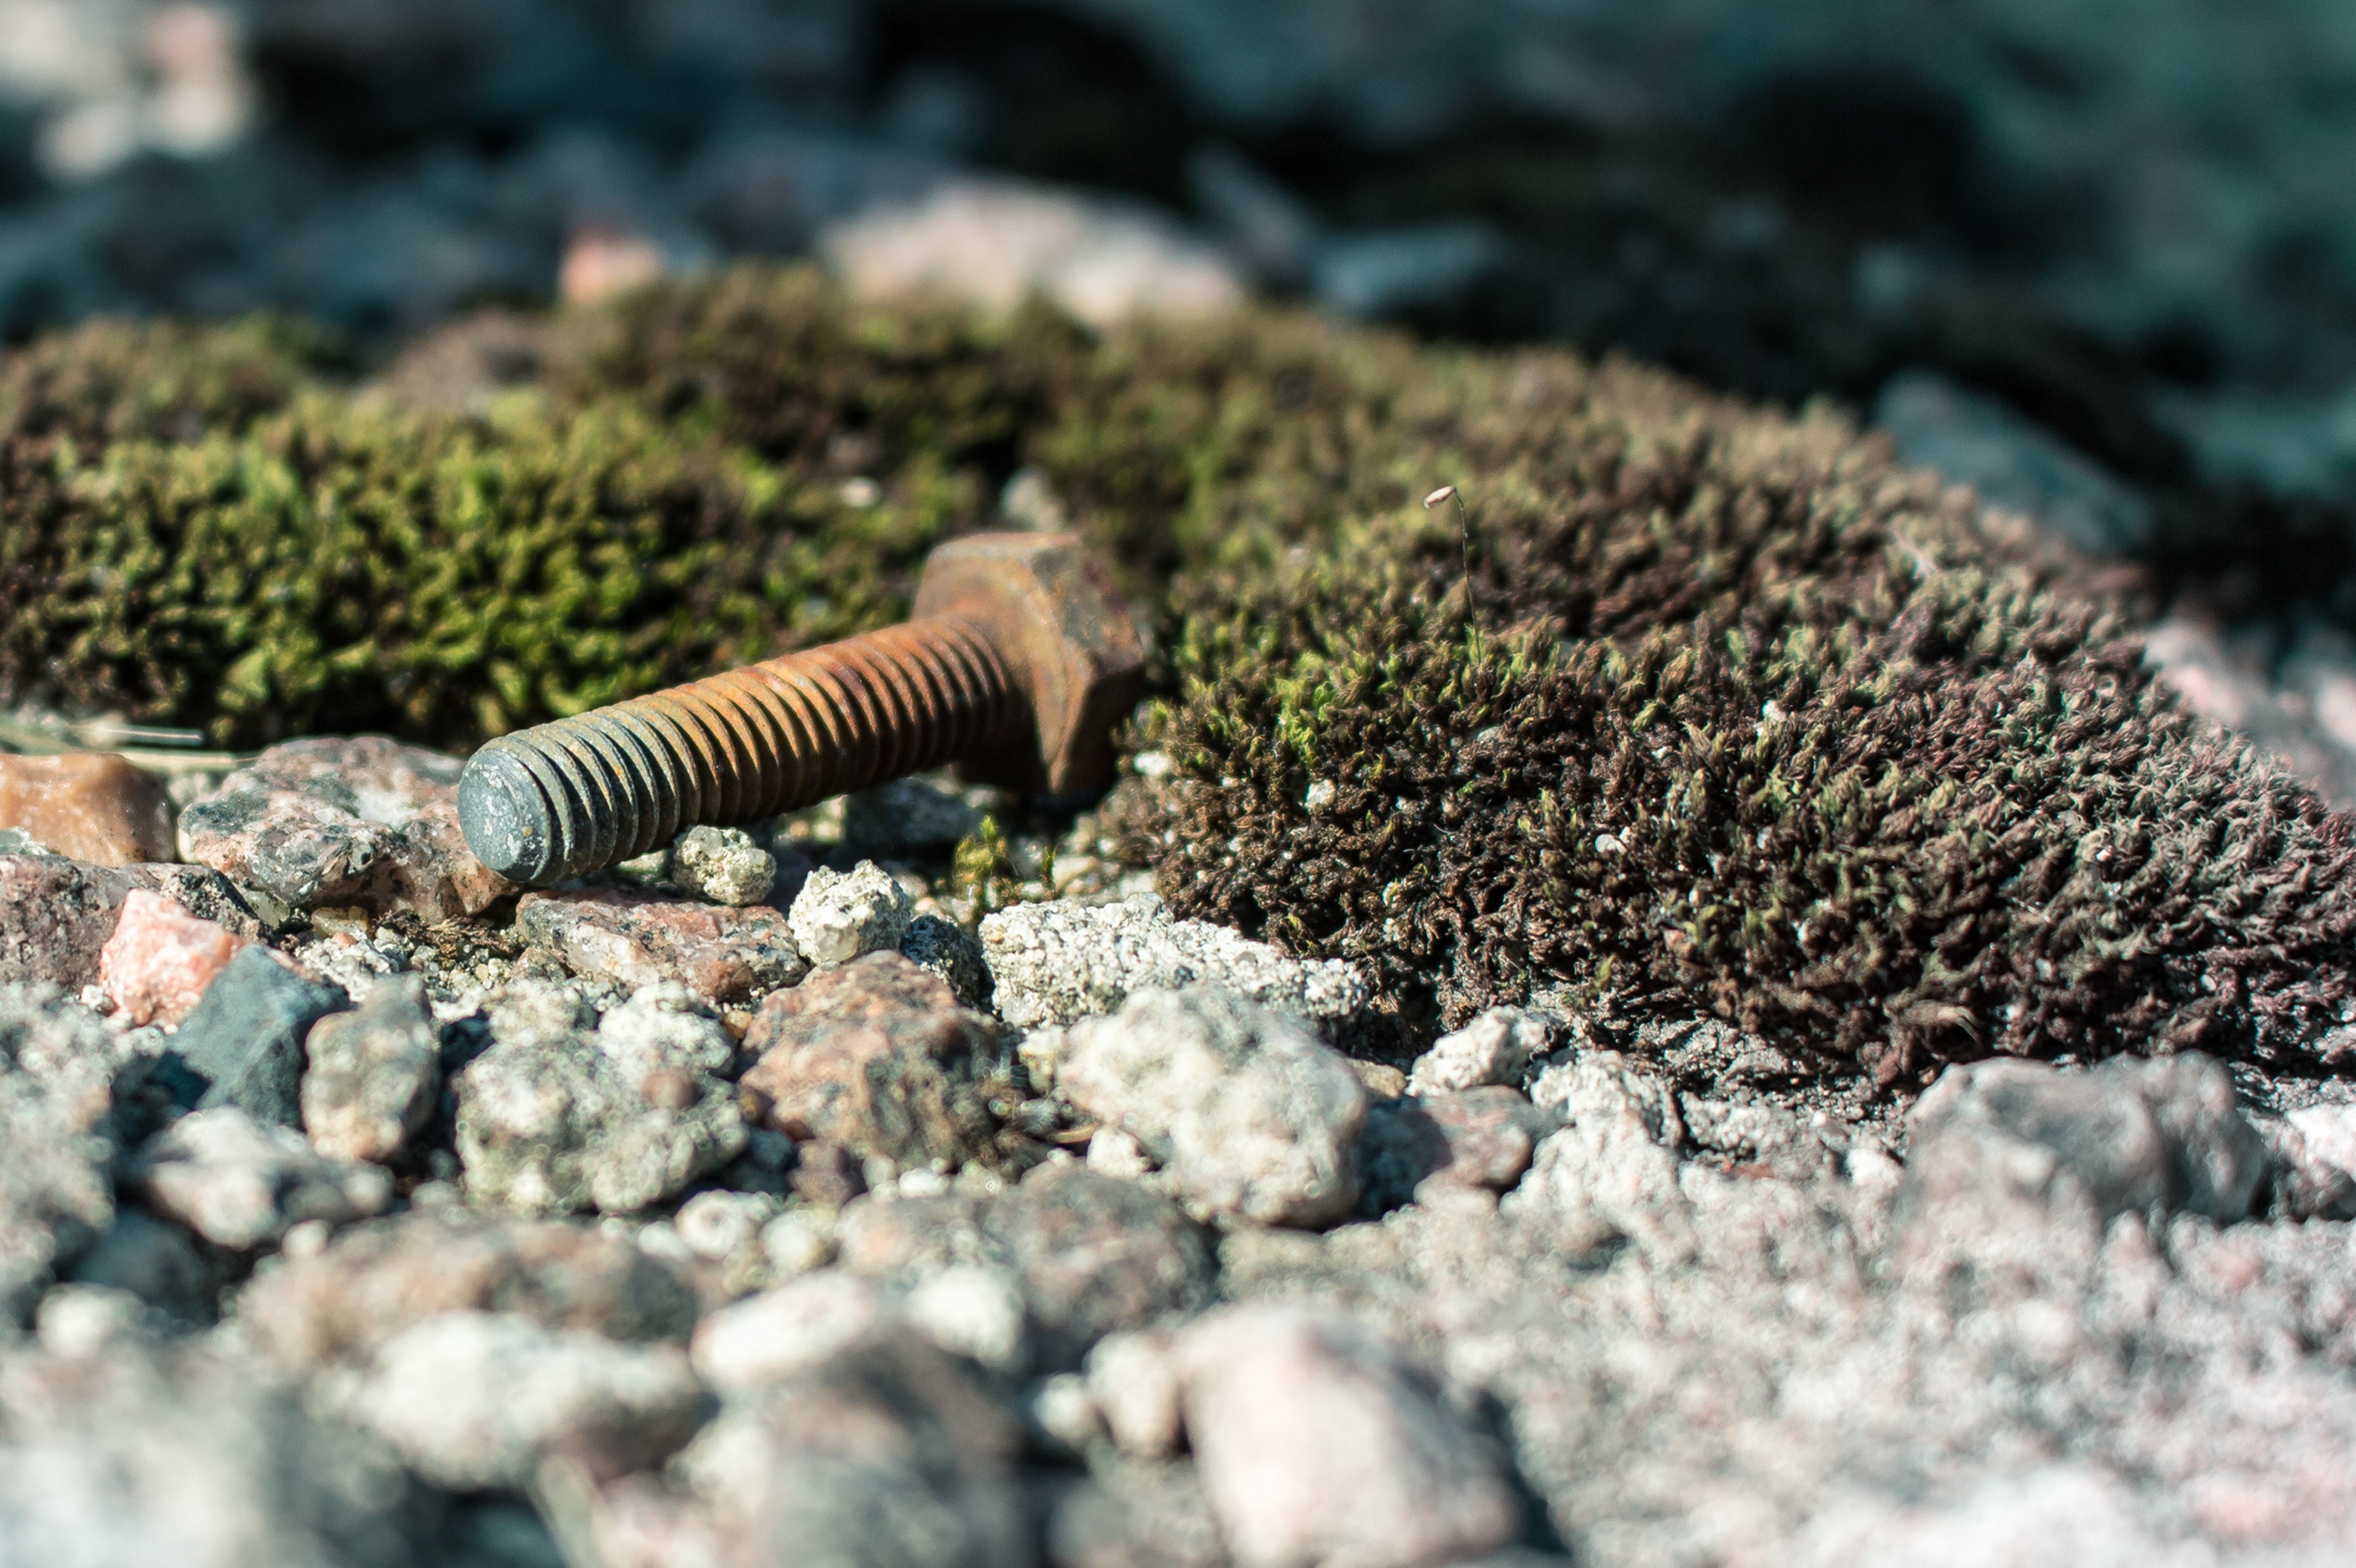
nature, rock, wildlife, soil, fauna, close up, macro photography